Akhenaten

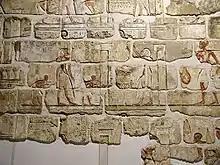
Talatat blocks from Akhenaten's Aten temple in Karnak

Around the same time he changed his royal titulary, on the thirteenth day of the growing season's fourth month, Akhenaten decreed that a new capital city be built: Akhetaten (meaning "Horizon of the Aten"), better known today as Amarna. The events Egyptologists know the most about during Akhenaten's life are connected with founding Akhetaten, as several so-called boundary stelae were found around the city to mark its boundary. The pharaoh chose a site about halfway between Thebes, the capital at the time, and Memphis, on the east bank of the Nile, where a wadi and a natural dip in the surrounding cliffs form a silhouette similar to the "horizon" hieroglyph. Additionally, the site had previously been uninhabited. According to inscriptions on one boundary stela, the site was appropriate for Aten's city for "not being the property of a god, nor being the property of a goddess, nor being the property of a ruler, nor being the property of a female ruler, nor being the property of any people able to lay claim to it."